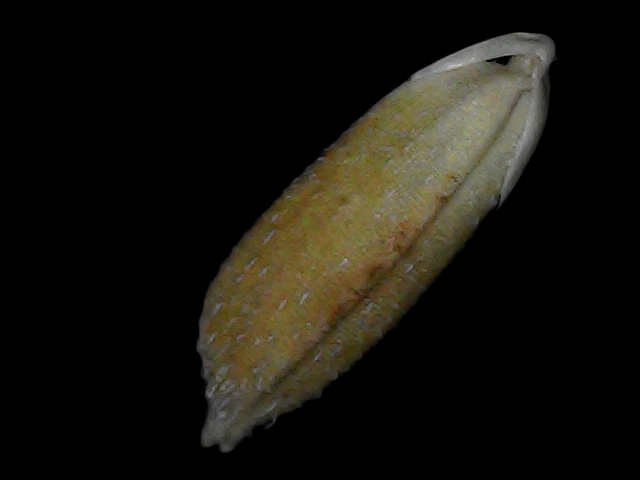
Rice variety: Bd93